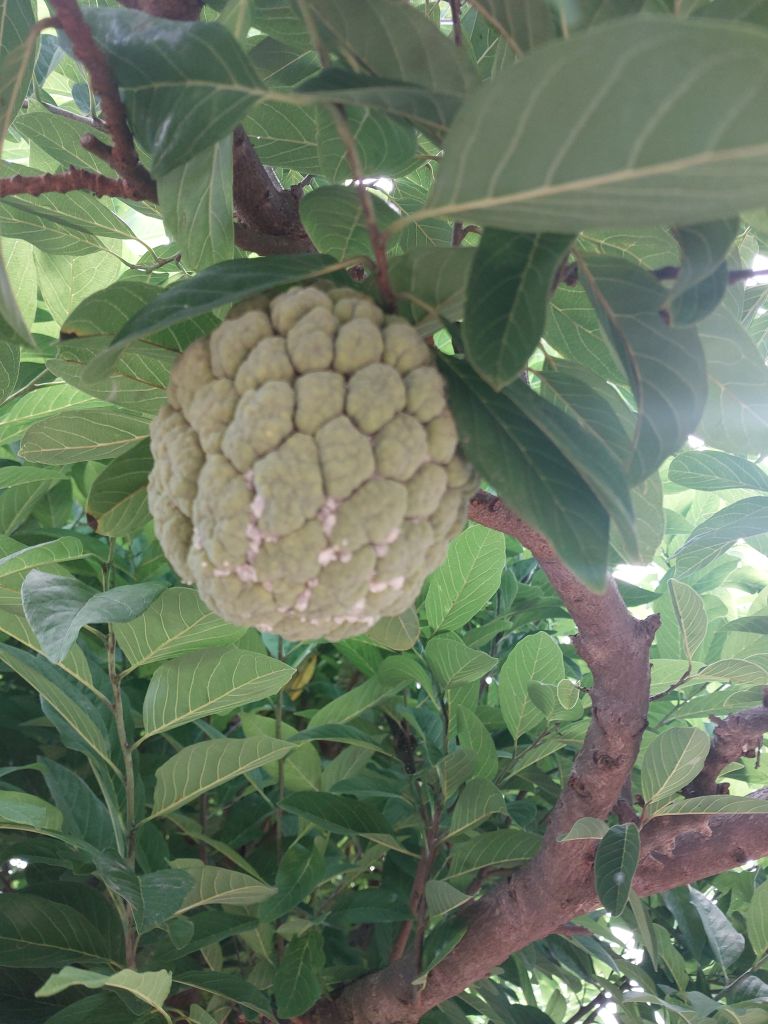
Disease label: Mealy Bug